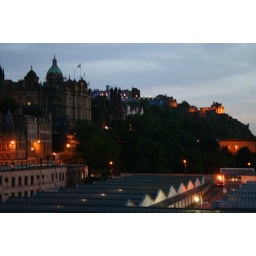
the castle is blue and creepy. thats the waverly train station down in the bottom of the picture.